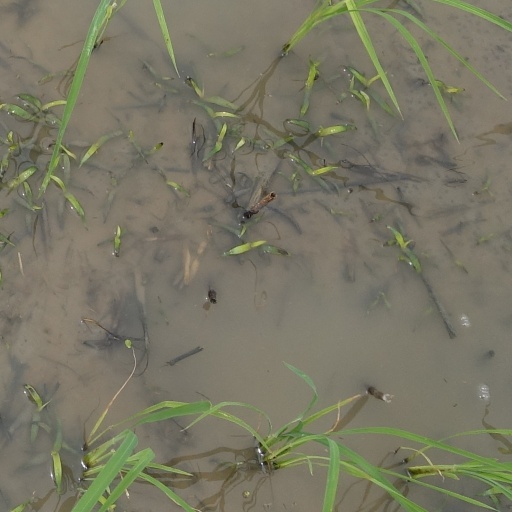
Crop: rice